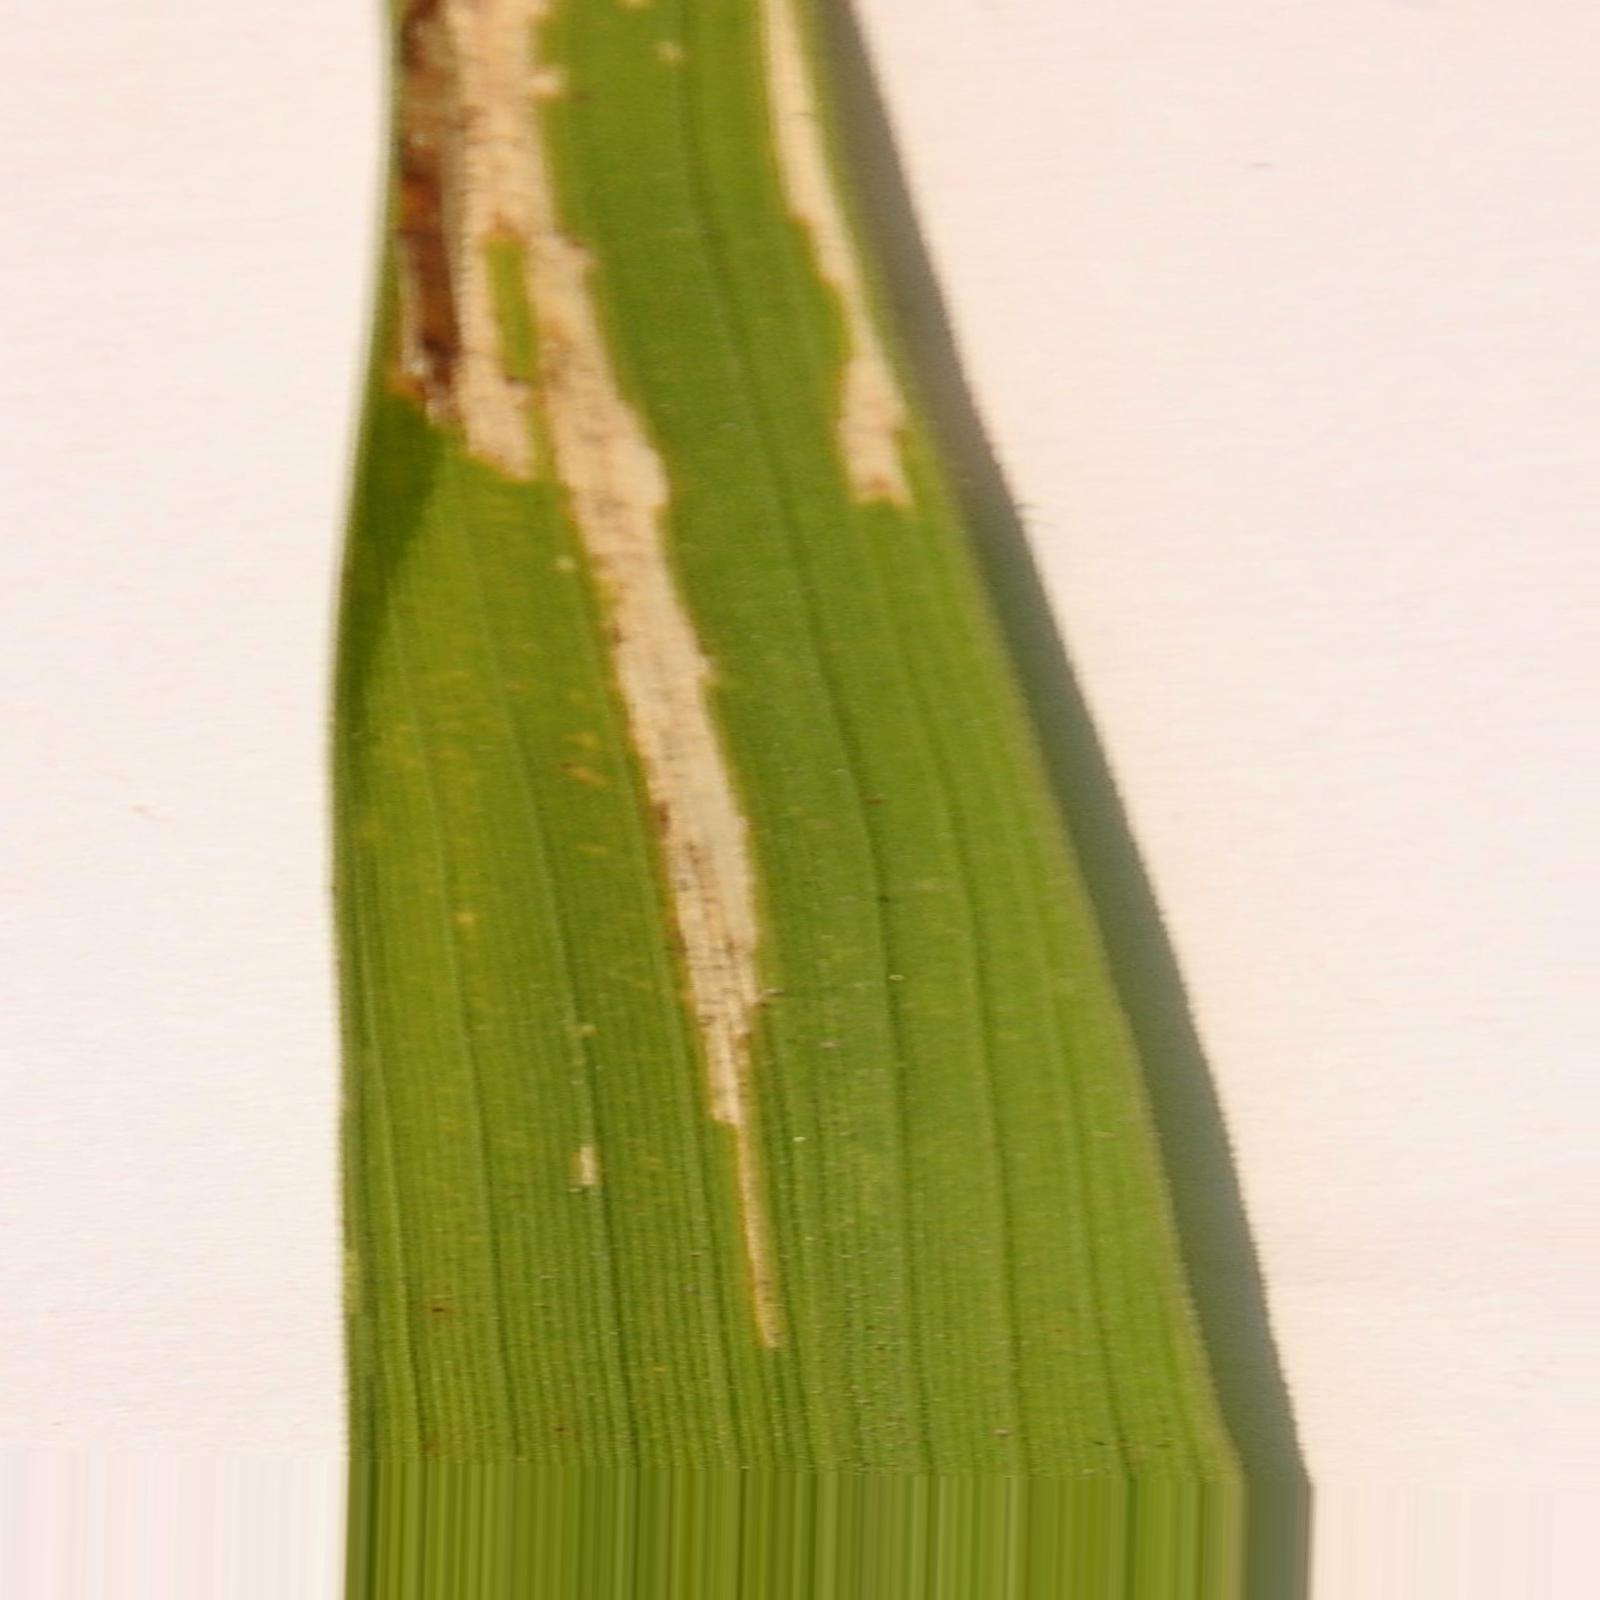
Nhãn: Bệnh Bạc lá (Bacterial leaf blight)